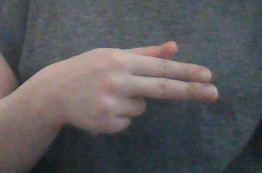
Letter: ghain